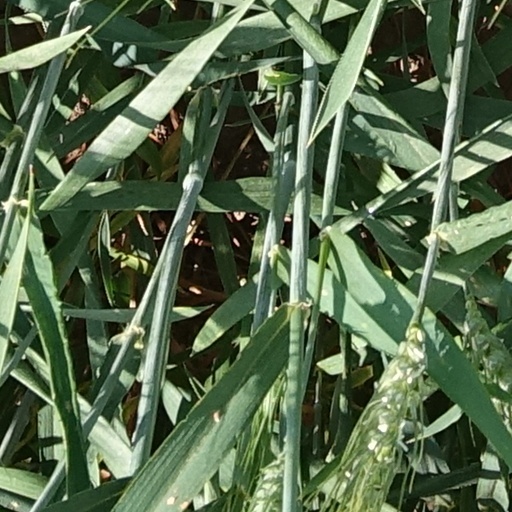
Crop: wheat